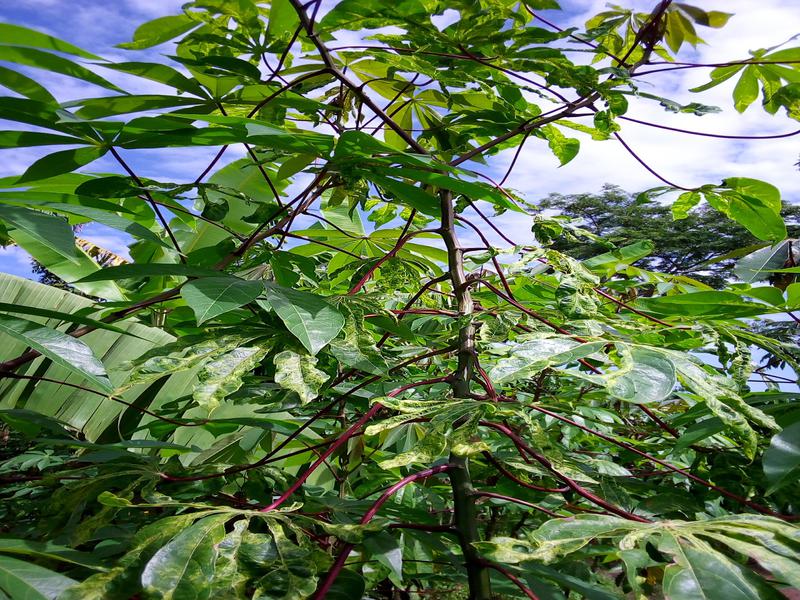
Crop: cassava
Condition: mosaic_disease